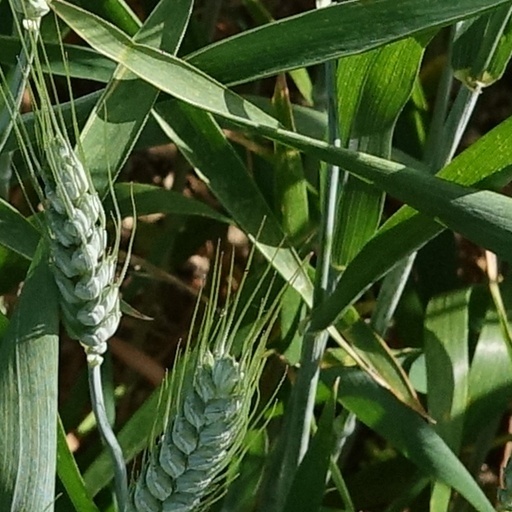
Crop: wheat